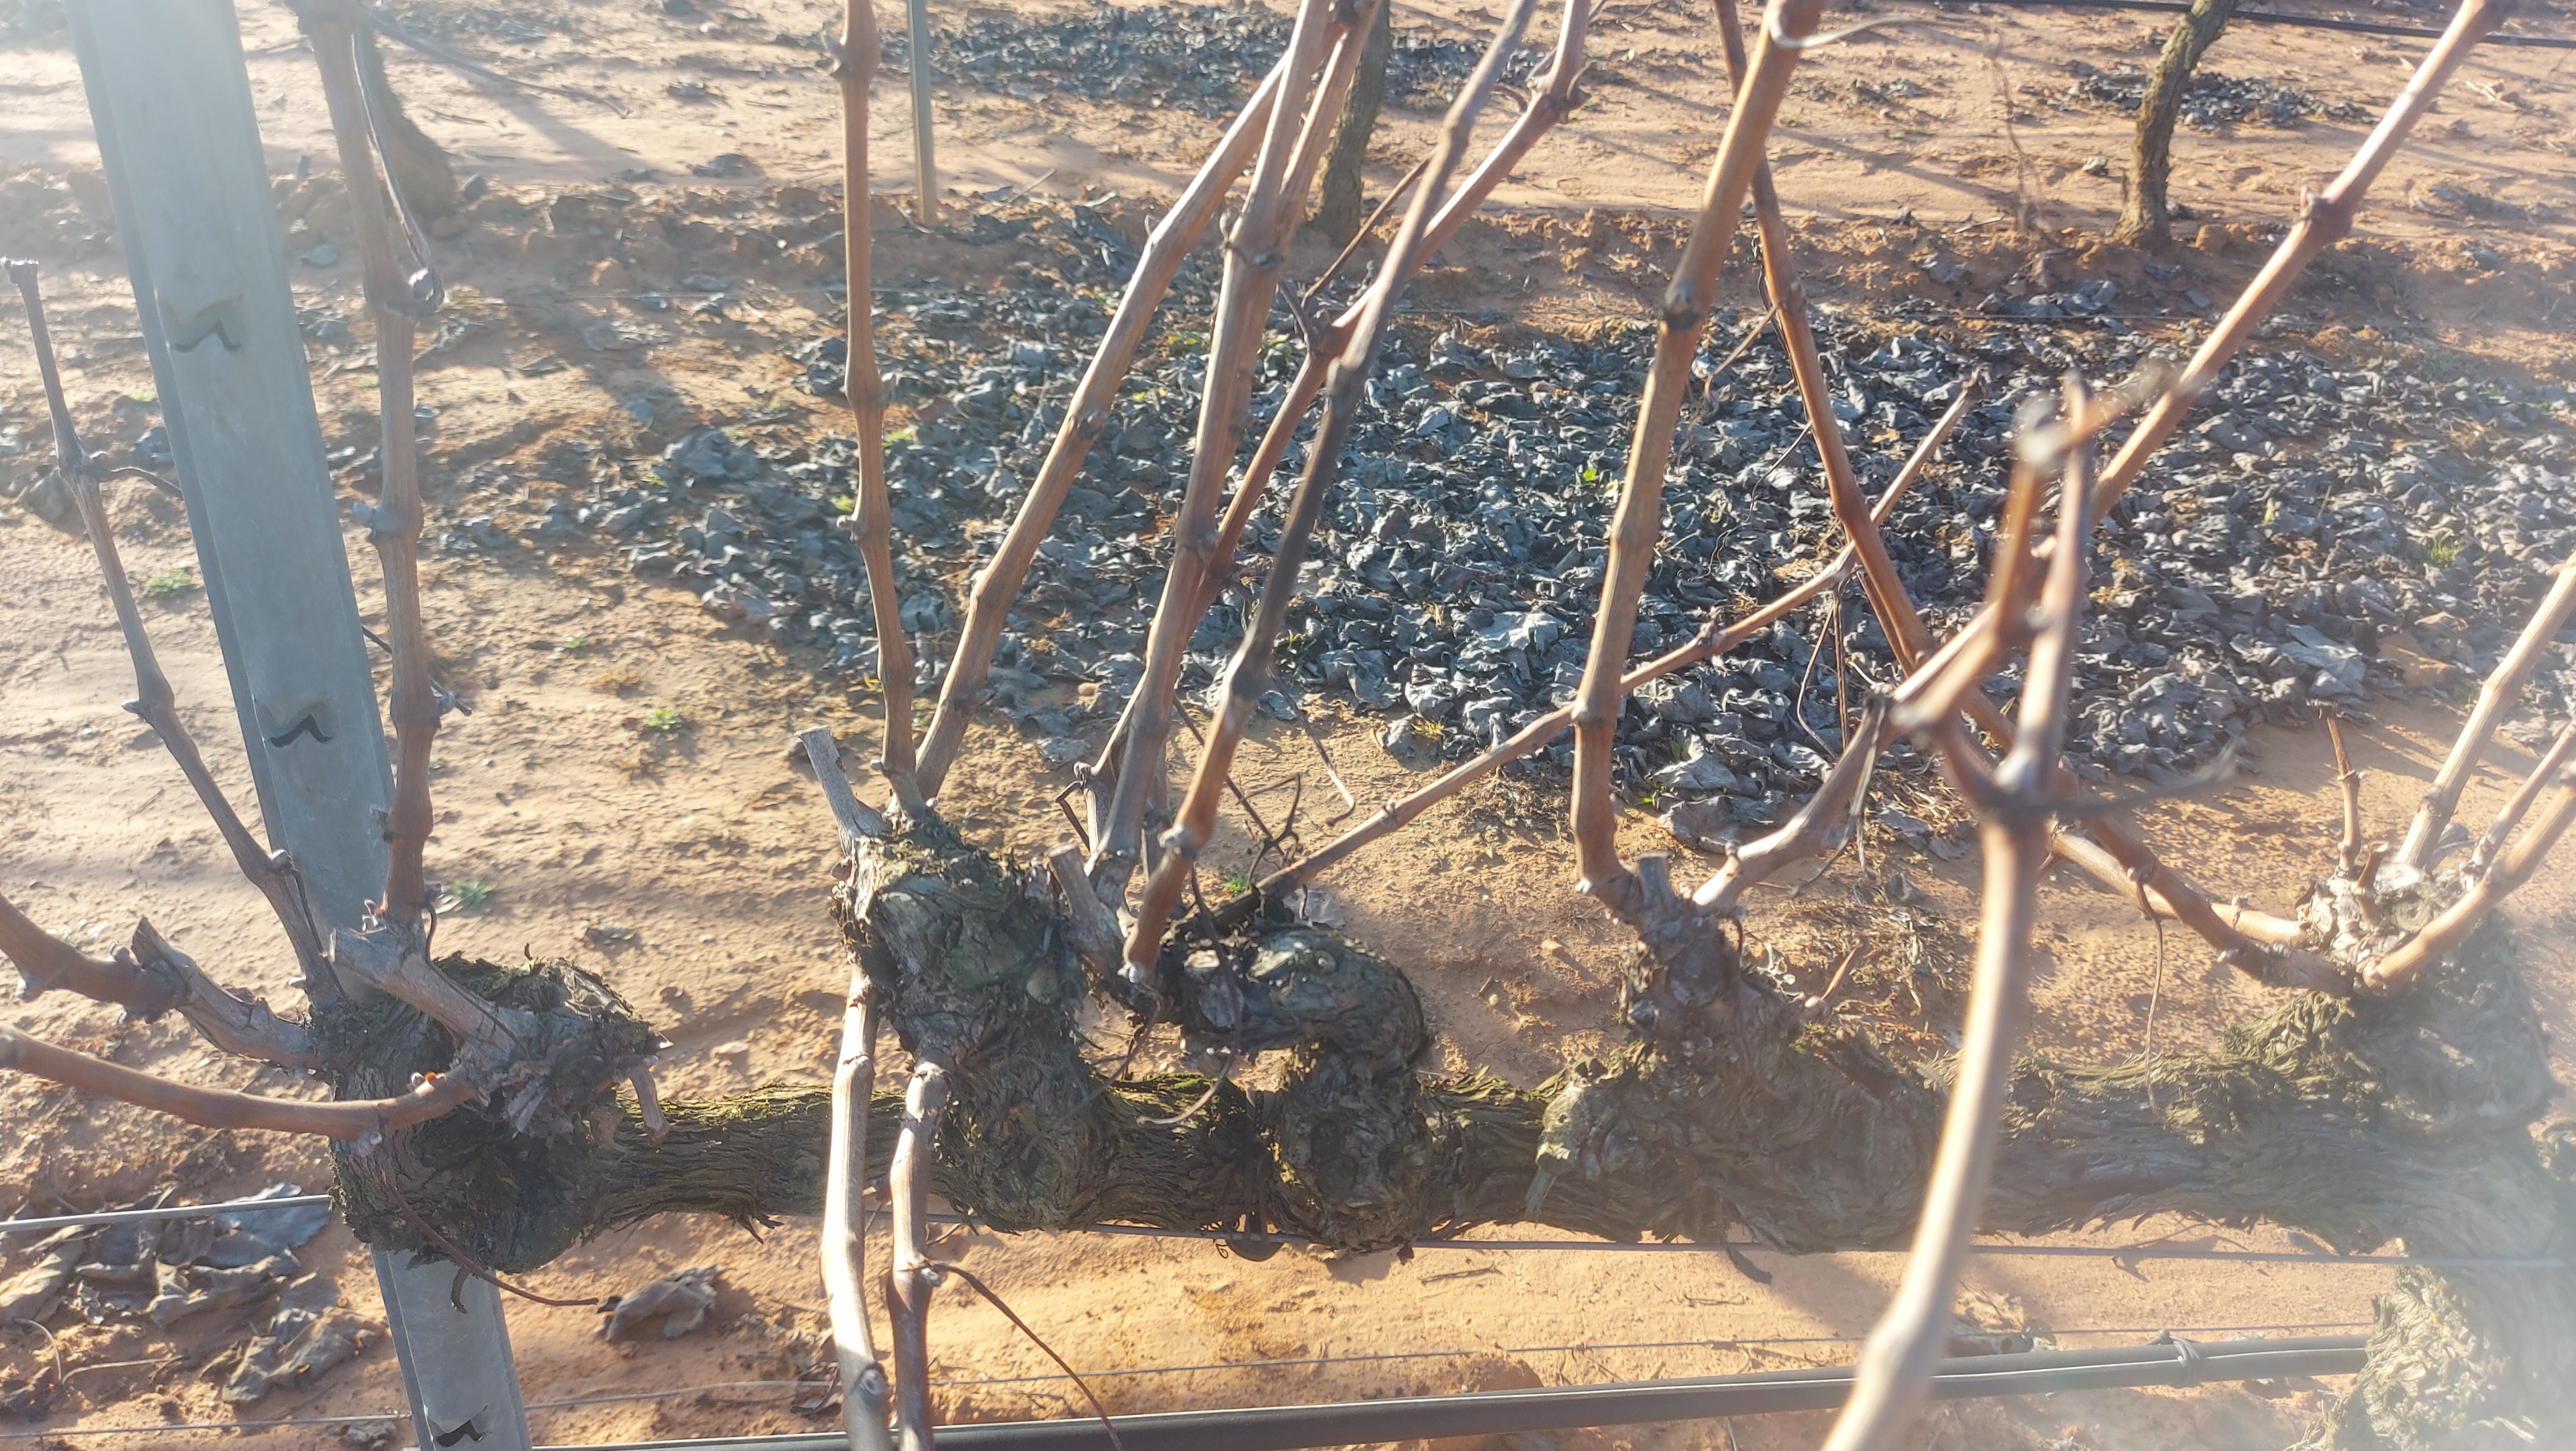
Unpruned shoots: 18
Pruned shoots: 0
Trunks: 1